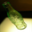
Label: bottle